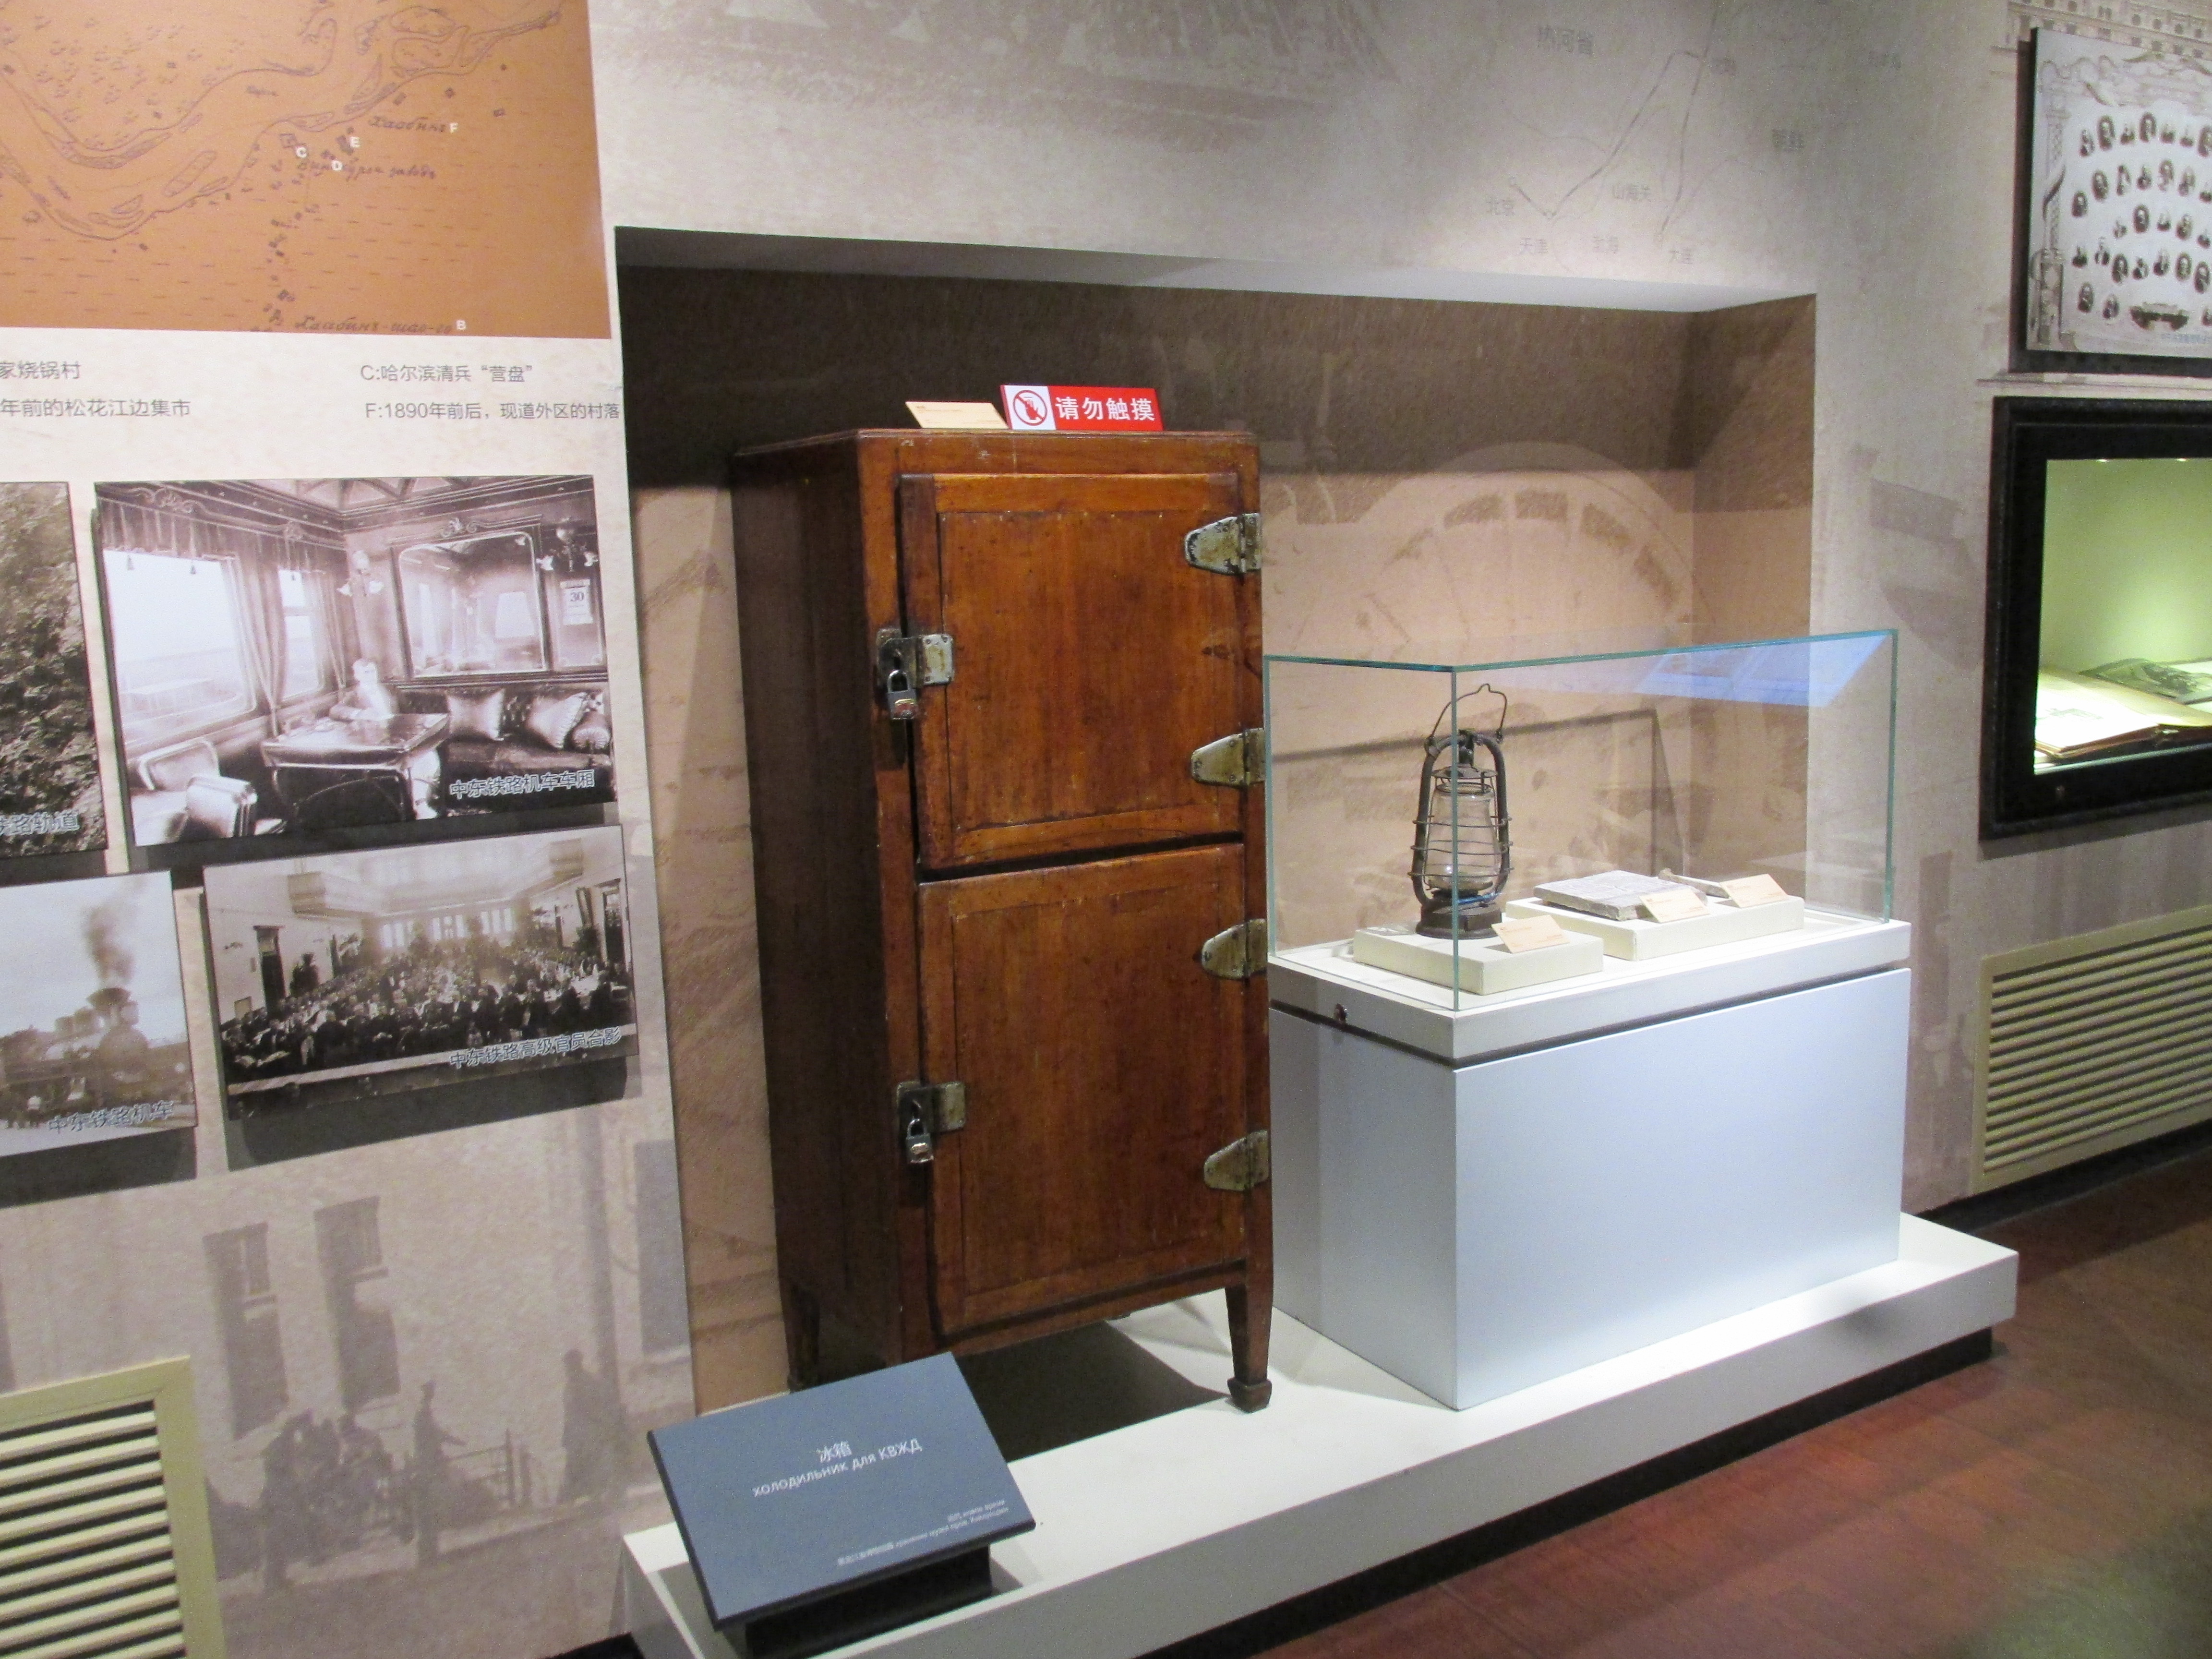
tourism, adventure, Beautiful Places, Pretty Places, environment, Interesting Places, harbin, museums, architecture, art, nature, museum, history, ancient history, china, asia, imperial palace, dynasty, beijing, planning, exhibition, sculpture, map, room, furniture, property, interior design, display case, building, cabinetry, house, floor, shelf, tourist attraction